Christian August Friedrich Peters

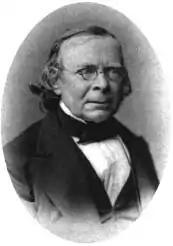
Christian August Friedrich Peters (1806–1880)

Christian August Friedrich Peters (7 September 1806 – 8 May 1880) was a German astronomer. He was the father of astronomer Carl Friedrich Wilhelm Peters. He was born in Hamburg and died in Kiel.